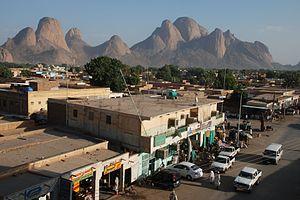
Kassala est la capitale de l'État du Kassala à l'est du Soudan. Sa population en 1993 s'élevait à 234 622 habitants.